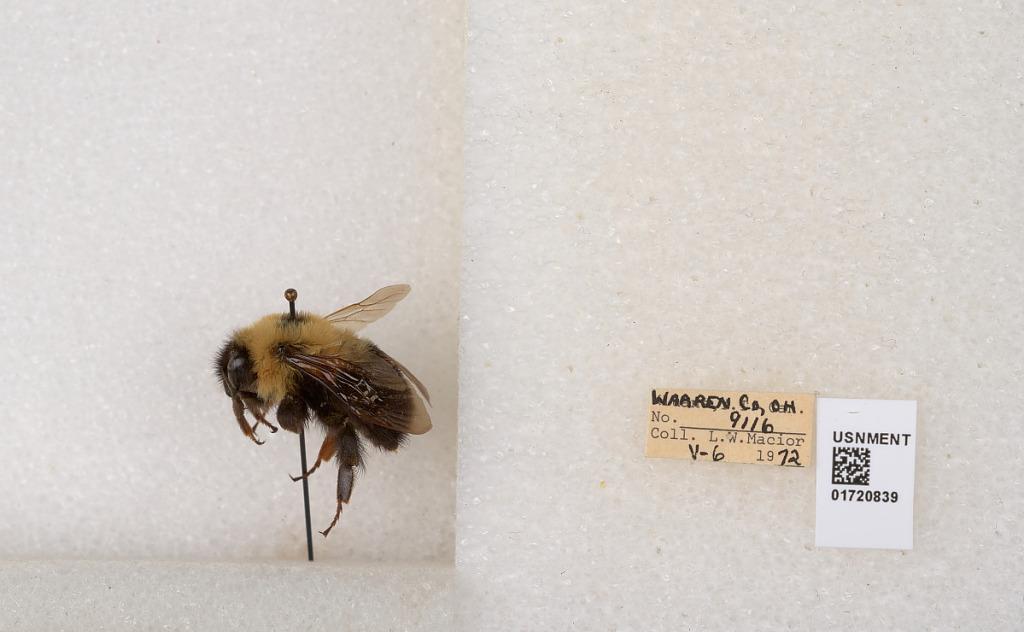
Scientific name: Bombus bimaculatus Cresson
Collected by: L. Macior
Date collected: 1972-5-6
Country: United States
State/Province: Ohio
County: Warren
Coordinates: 39.4276, -84.1668